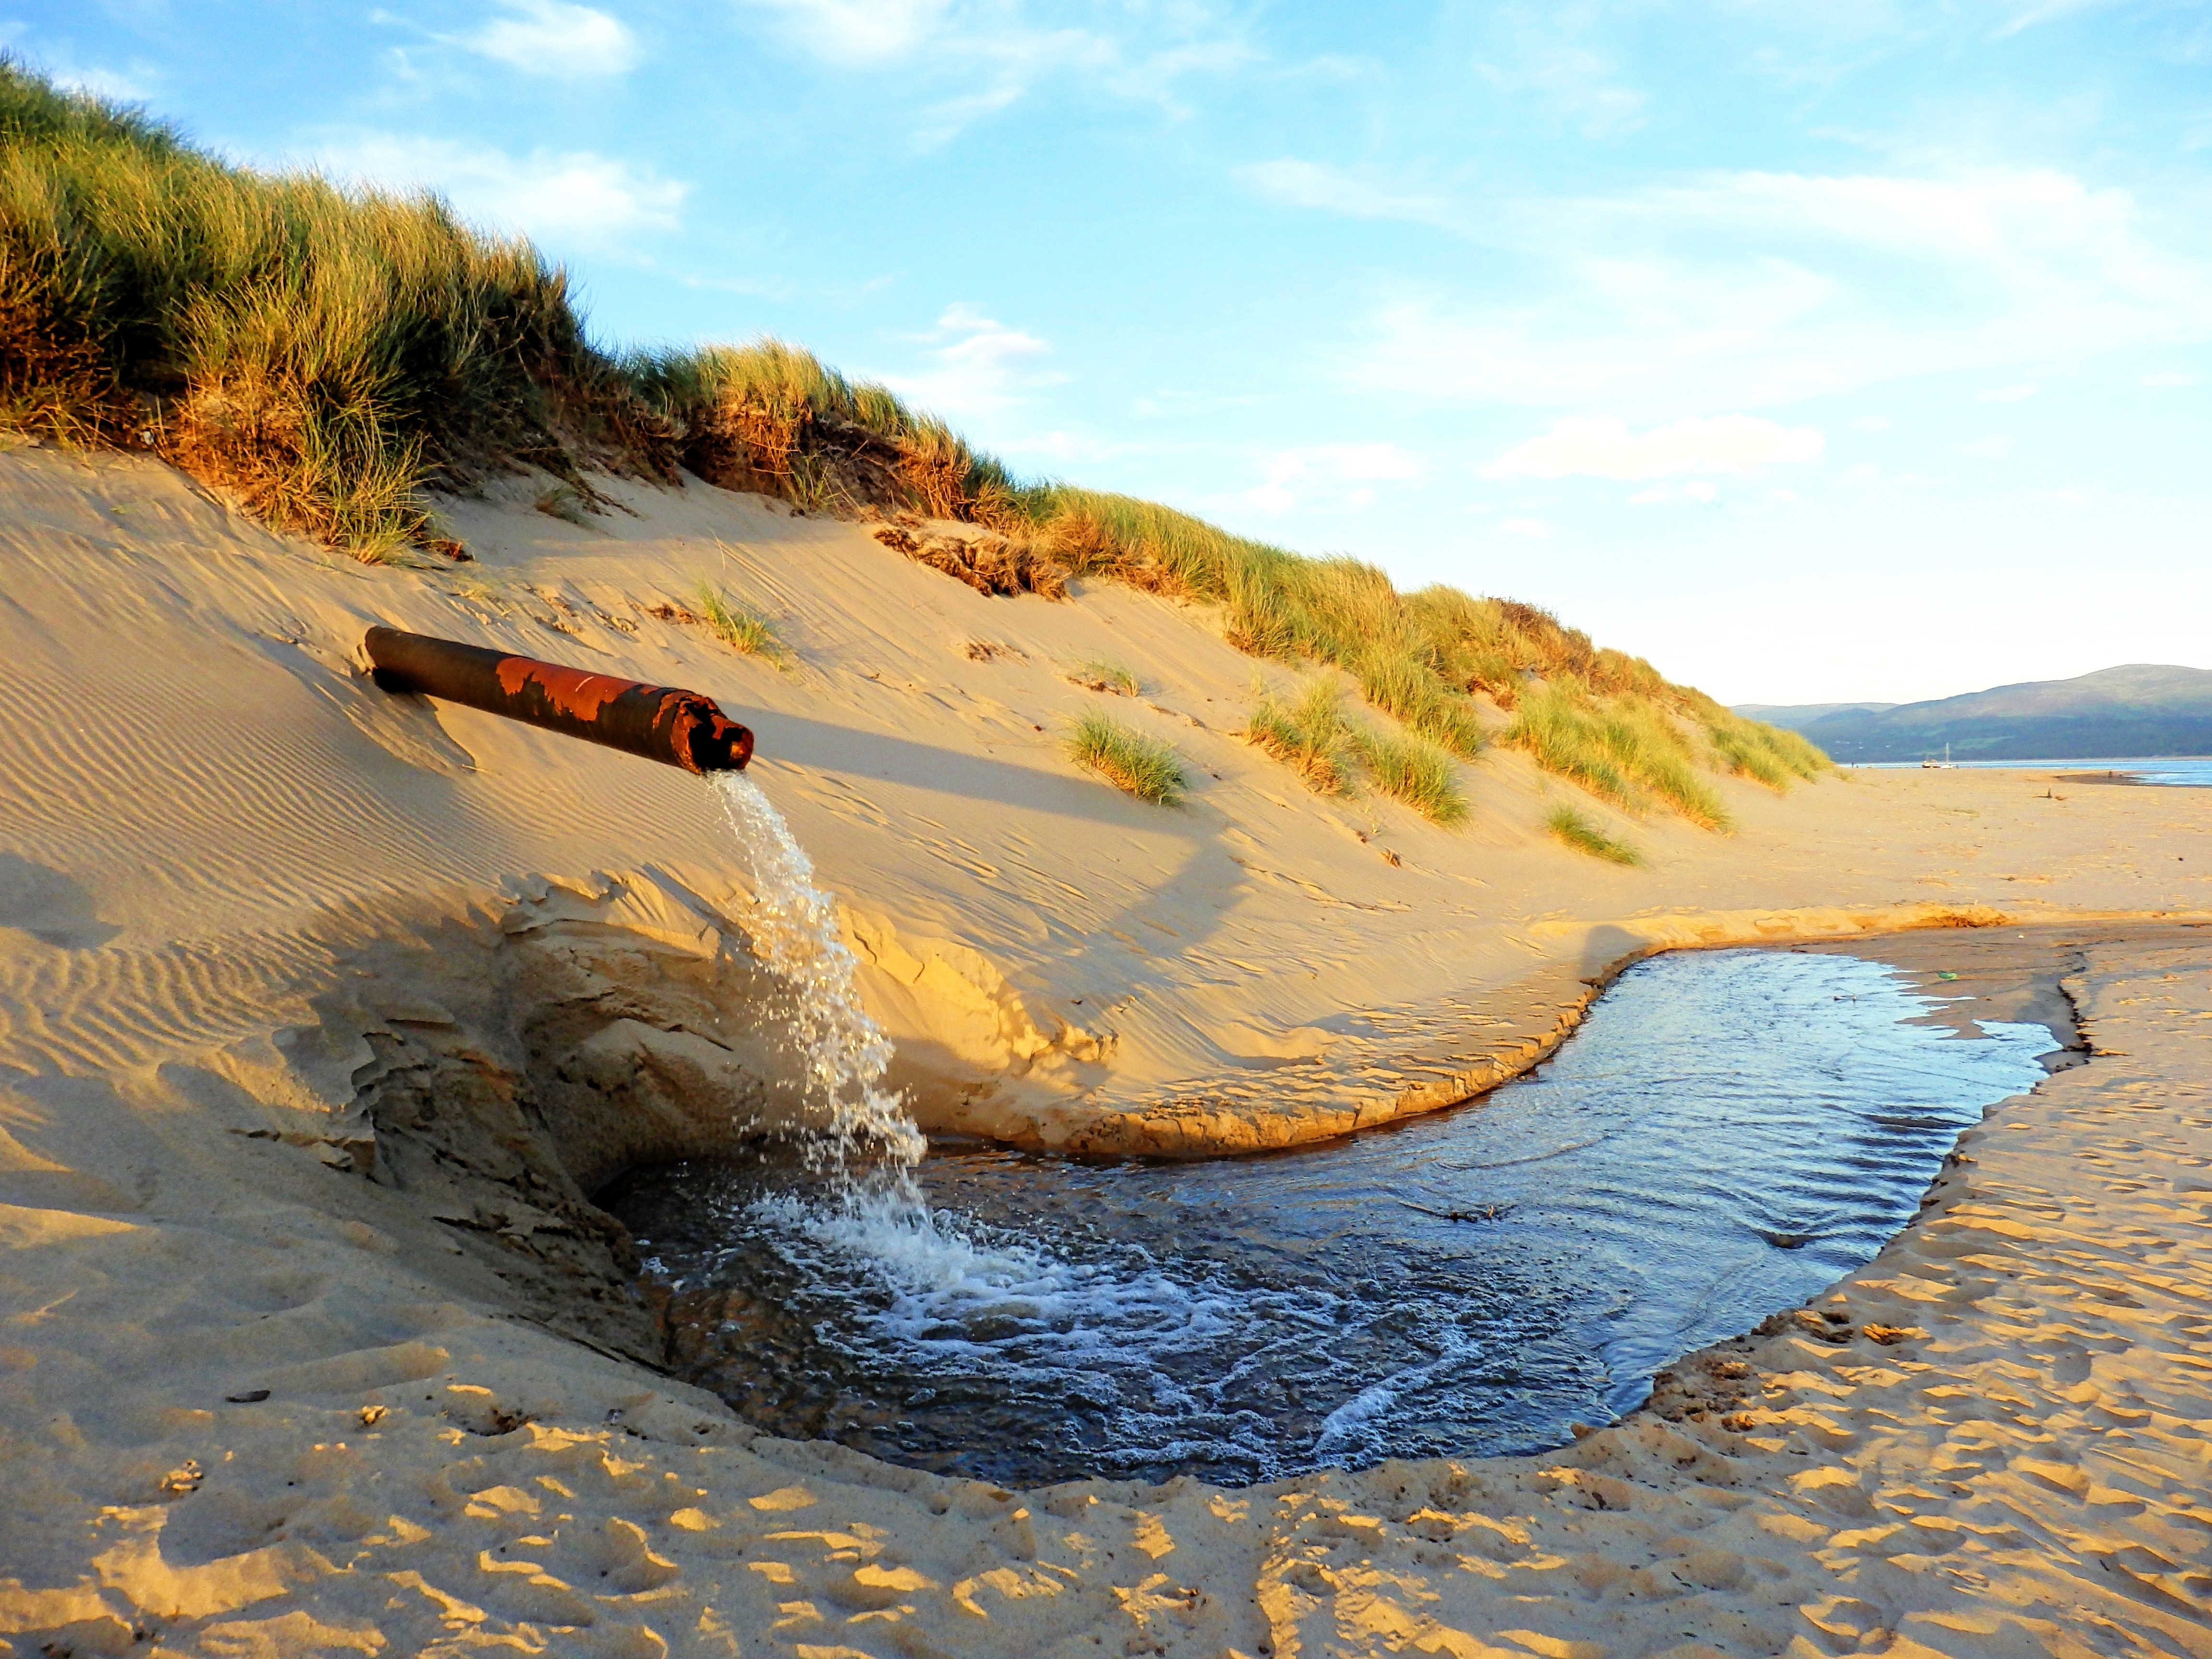
beach, landscape, sea, coast, water, sand, ocean, wilderness, sunlight, dune, shore, wave, lake, pool, foam, environment, evening, reflection, shadow, terrain, material, eco, pipe, waste, habitat, outlet, management, plumbing, landform, gush, resources, natural environment, aeolian landform